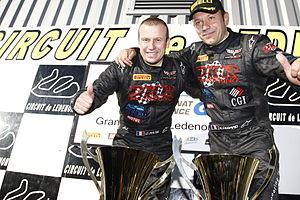
PDIUM
DKR Engineering est une société qui a pour activité principale le développement et la préparation des voitures de courses.
Olivier Panis est un pilote automobile français né le 2 septembre 1966 à Lyon.
Éric Debard, né le 11 octobre 1964 à Albi, est le fondateur de la société Debard Automobiles et un pilote automobile français.